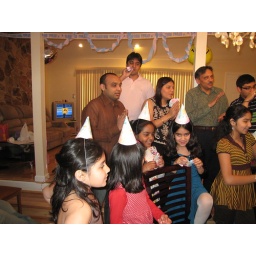
kids lookin cute in hat